The Man of Feeling

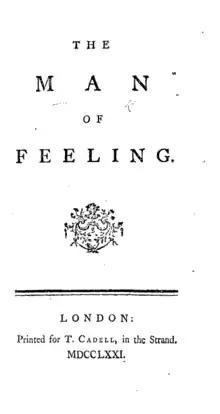
Title page from the first edition

The Man of Feeling is a sentimental novel published in 1771, written by Scottish author Henry Mackenzie. The novel presents a series of moral vignettes which the naïve protagonist Harley either observes, is told about, or participates in. The novel is often seen to contain elements of the Romantic novel, which became popular in the years following its publication.